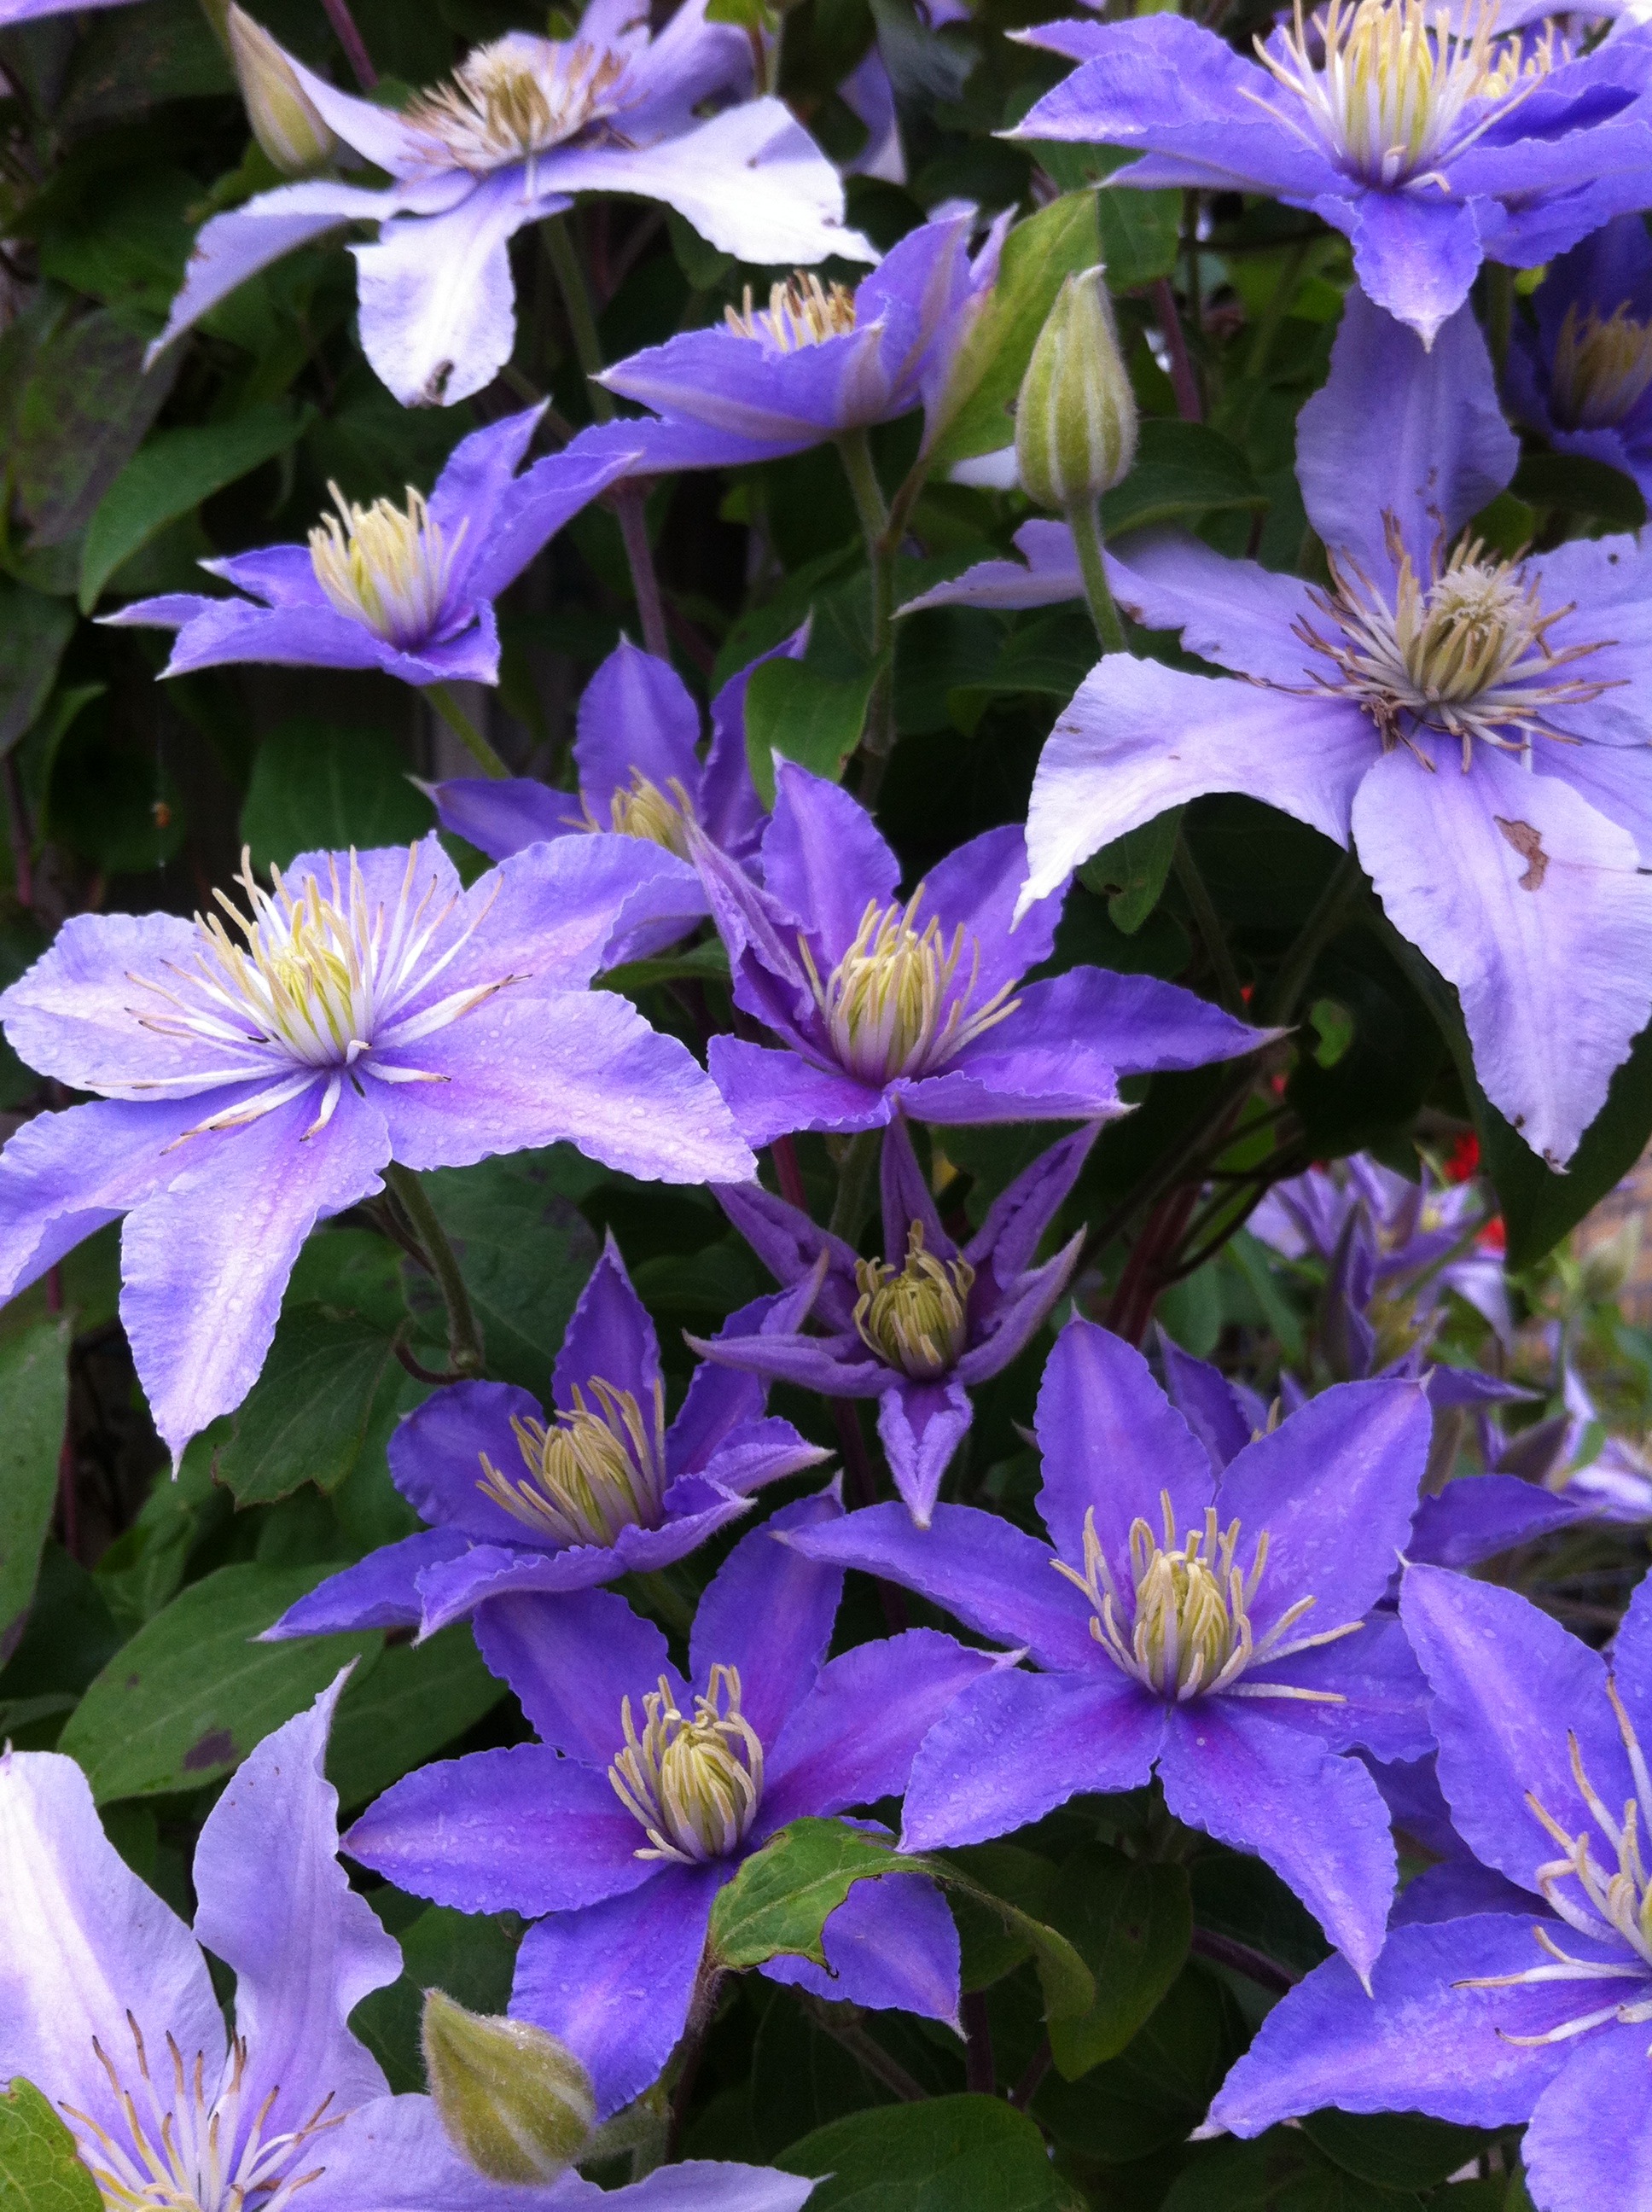
plant, flower, petal, garden, blue flower, clematis, creeper, flowering plant, land plant, colorado blue columbine